Cathedral Basilica of St. James the Apostle, Tunja

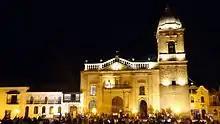
Exterior view

The Cathedral Basilica of St. James the Apostle also called Tunja Cathedral It is the oldest Roman Catholic cathedral of Colombia, which is enshrined under the patronage of St. James the Greater ("Santiago Apóstol"). The building is located on the eastern side of the Plaza de Bolivar in Tunja, in the historic center of the city of Tunja (capital of the department of Boyacá) in the South American country of Colombia.